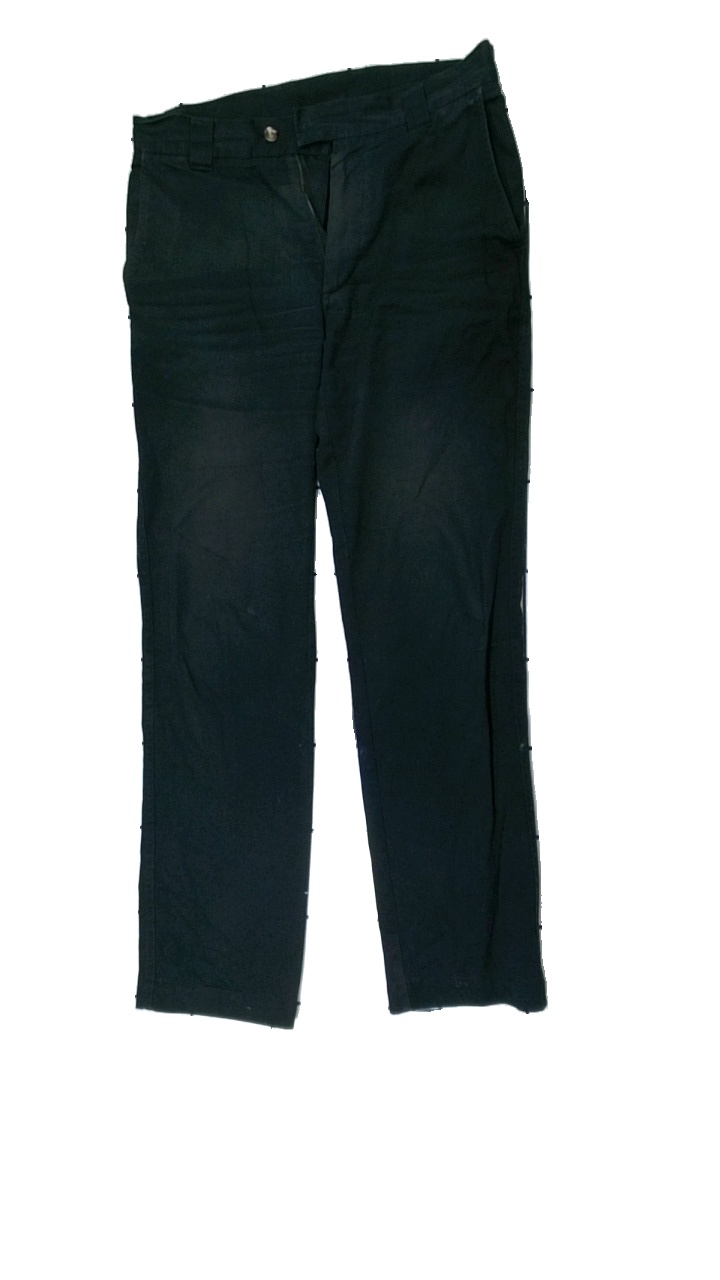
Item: Trousers (Men)
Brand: Peak Performance
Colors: Black
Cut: Regular
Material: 56% cotton 44% polyester
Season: All
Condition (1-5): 3
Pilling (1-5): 5
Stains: Minor
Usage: Reuse
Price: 50-100